Zéramdine

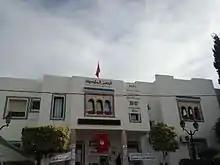
Zeramdine's city hall.

Zéramdine is a Tunisian city located in the Sahel, Tunisia region about twenty kilometers southwest of Monastir.